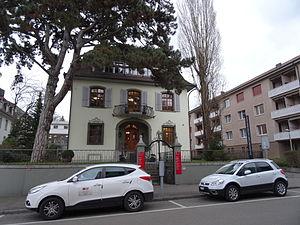
L’Institut tropical et de santé publique suisse ou Swiss TPH, anciennement dénommé Institut tropical suisse, est un centre de recherche de Suisse.